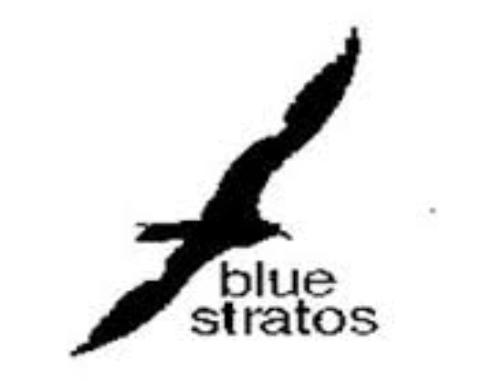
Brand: Blue Stratos
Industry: Necessities